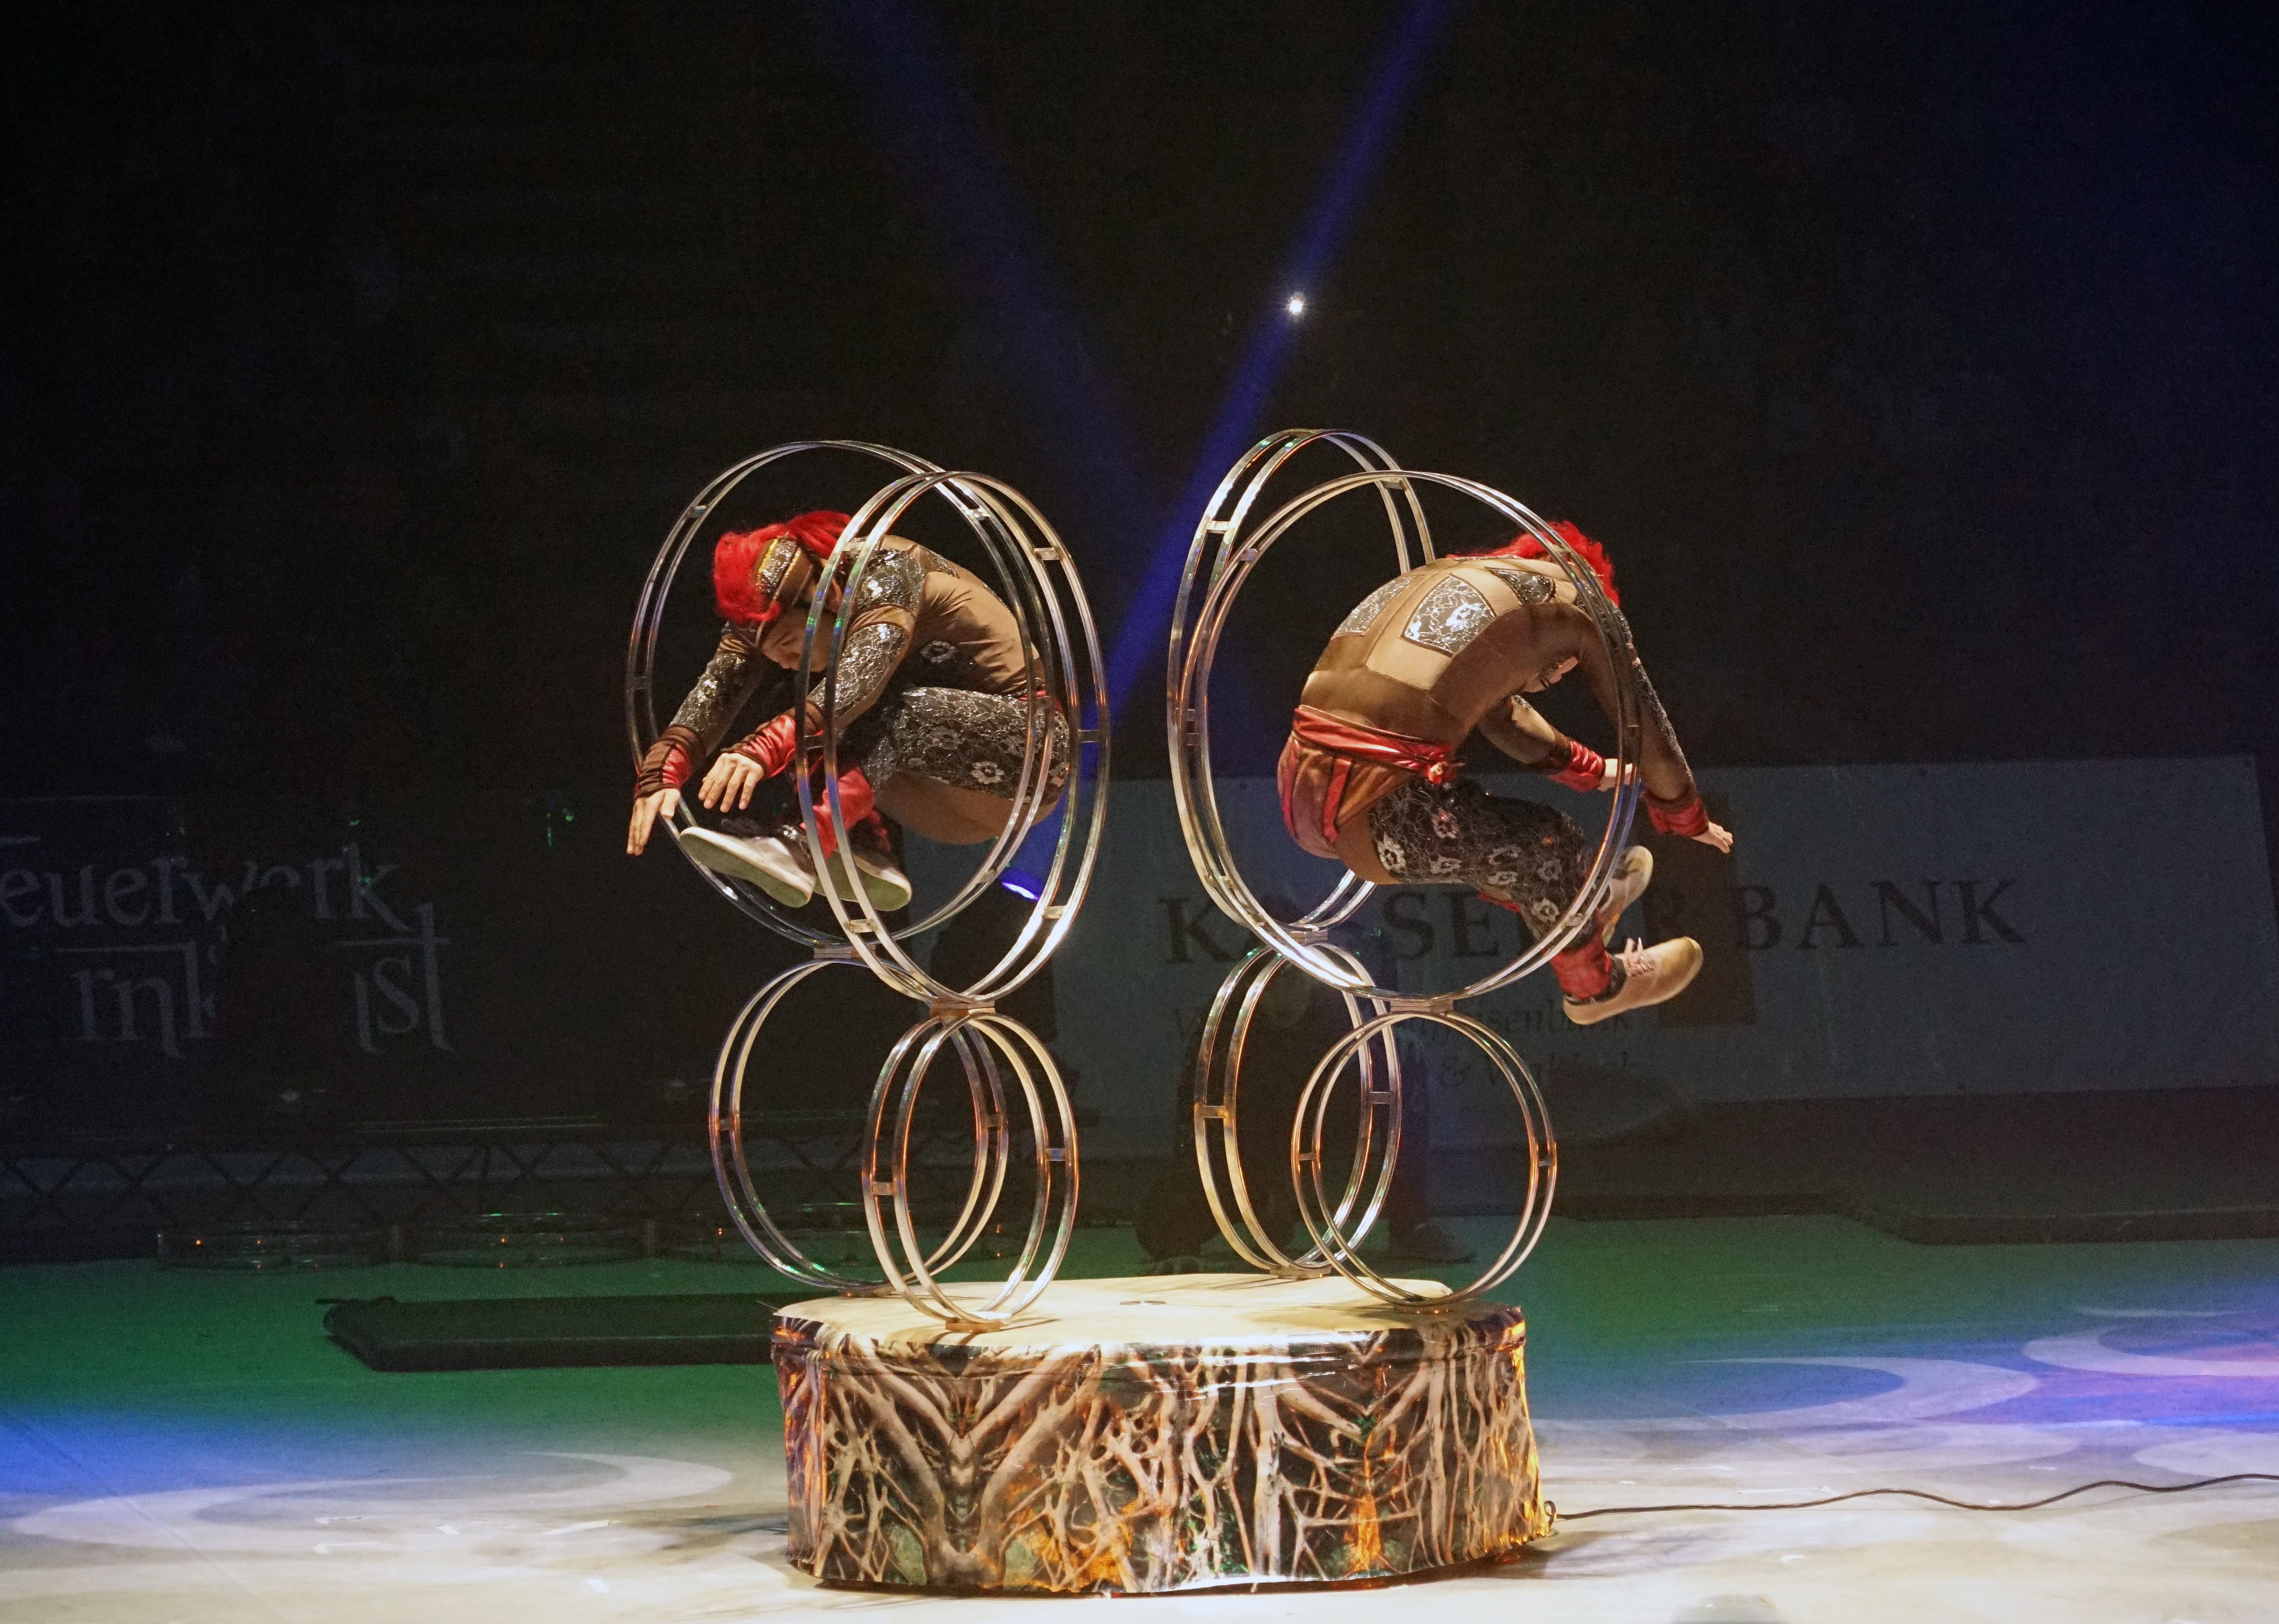
artist, performance, acrobatics, artists, gymnastics, acrobats, performing arts, turnkunst